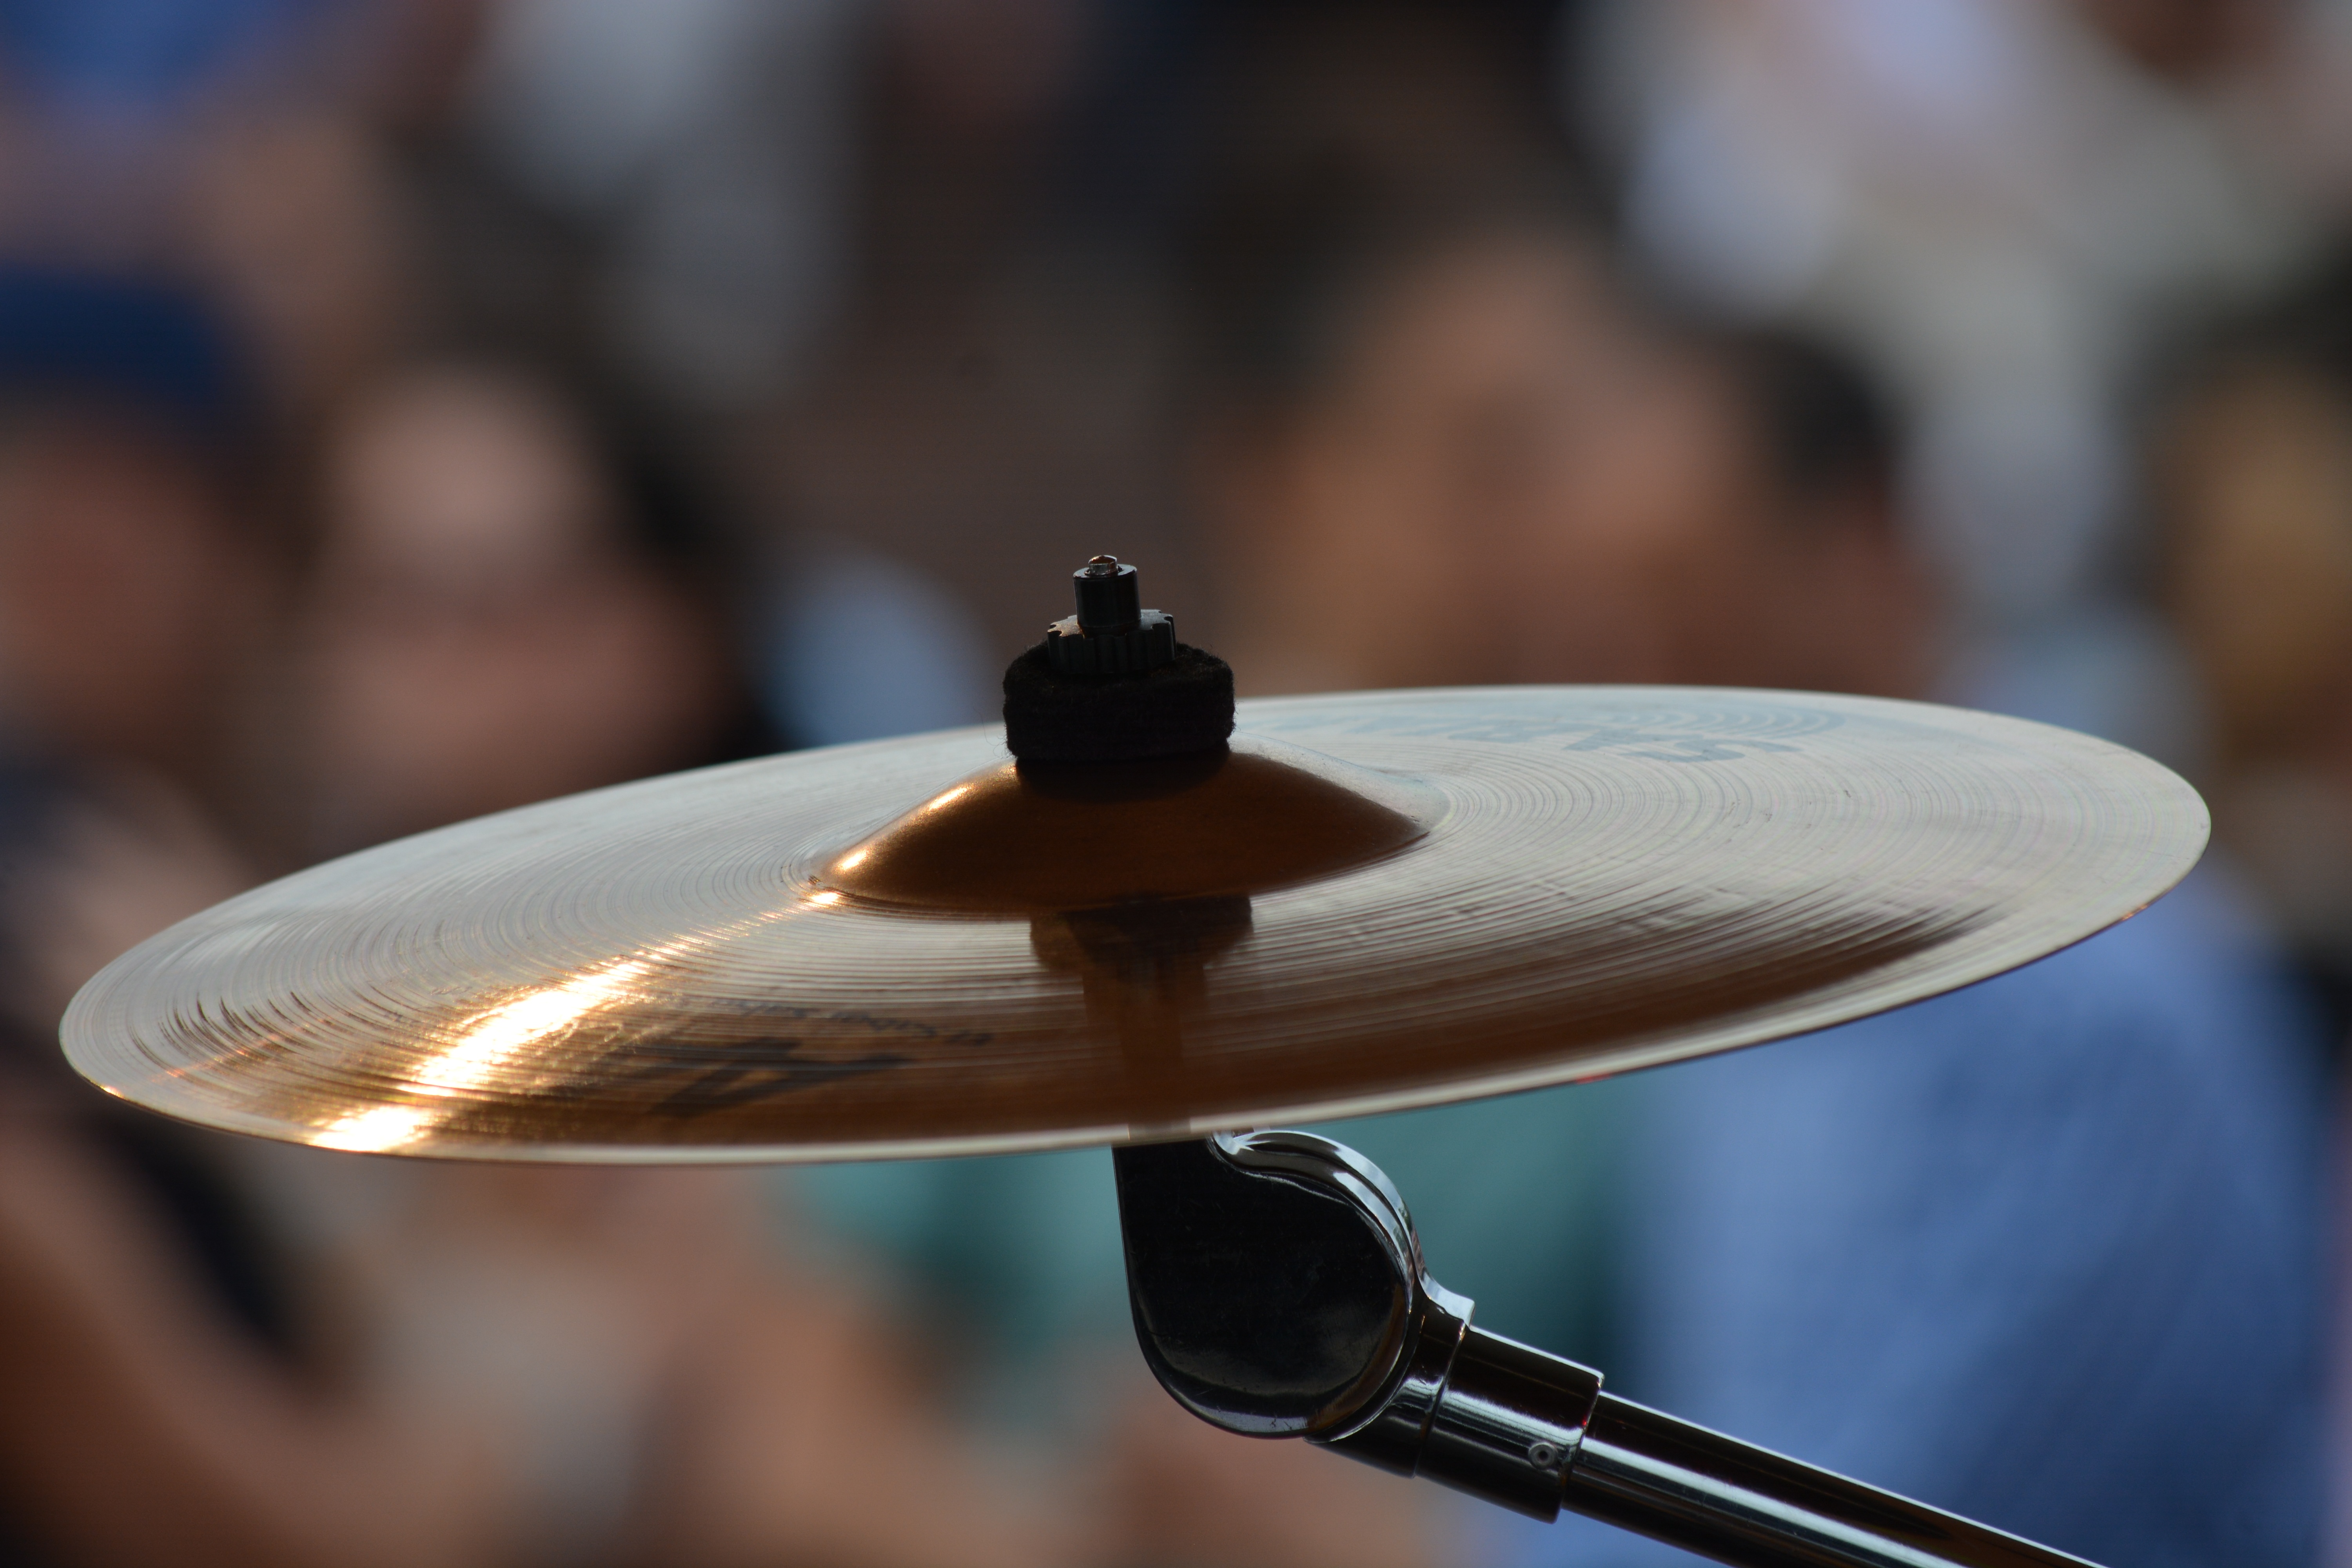
pool, dance, blue, drum, musical instrument, close up, festival, out, drums, hamburg, macro photography, cymbal, natural light, tango argentino, couple dance